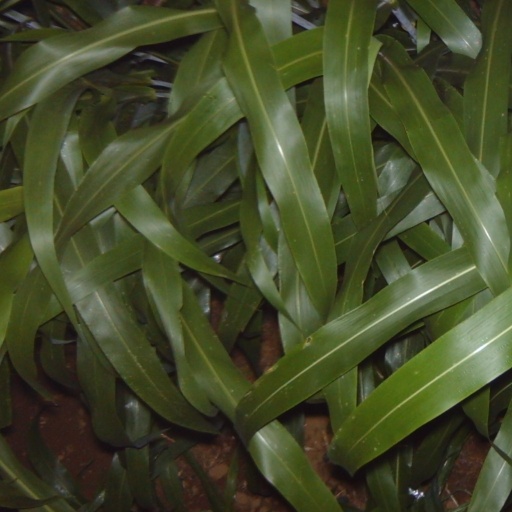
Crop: sorghum